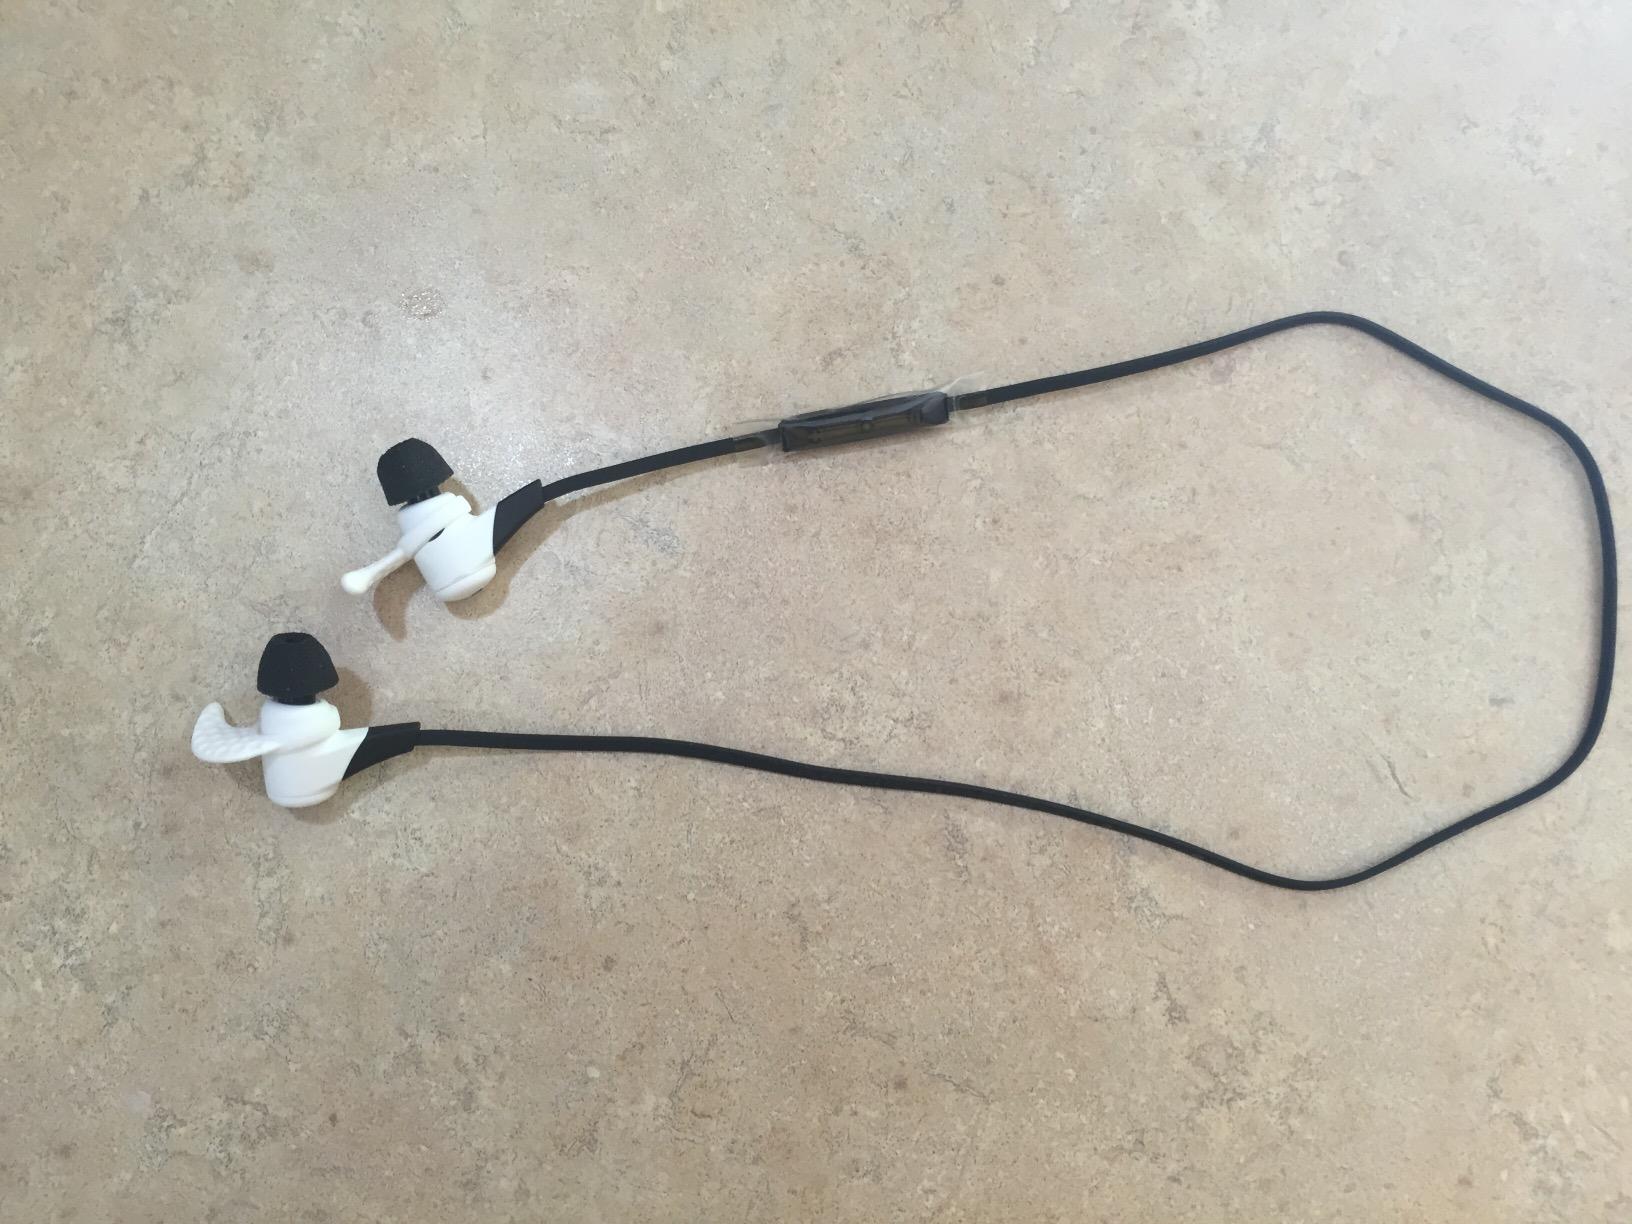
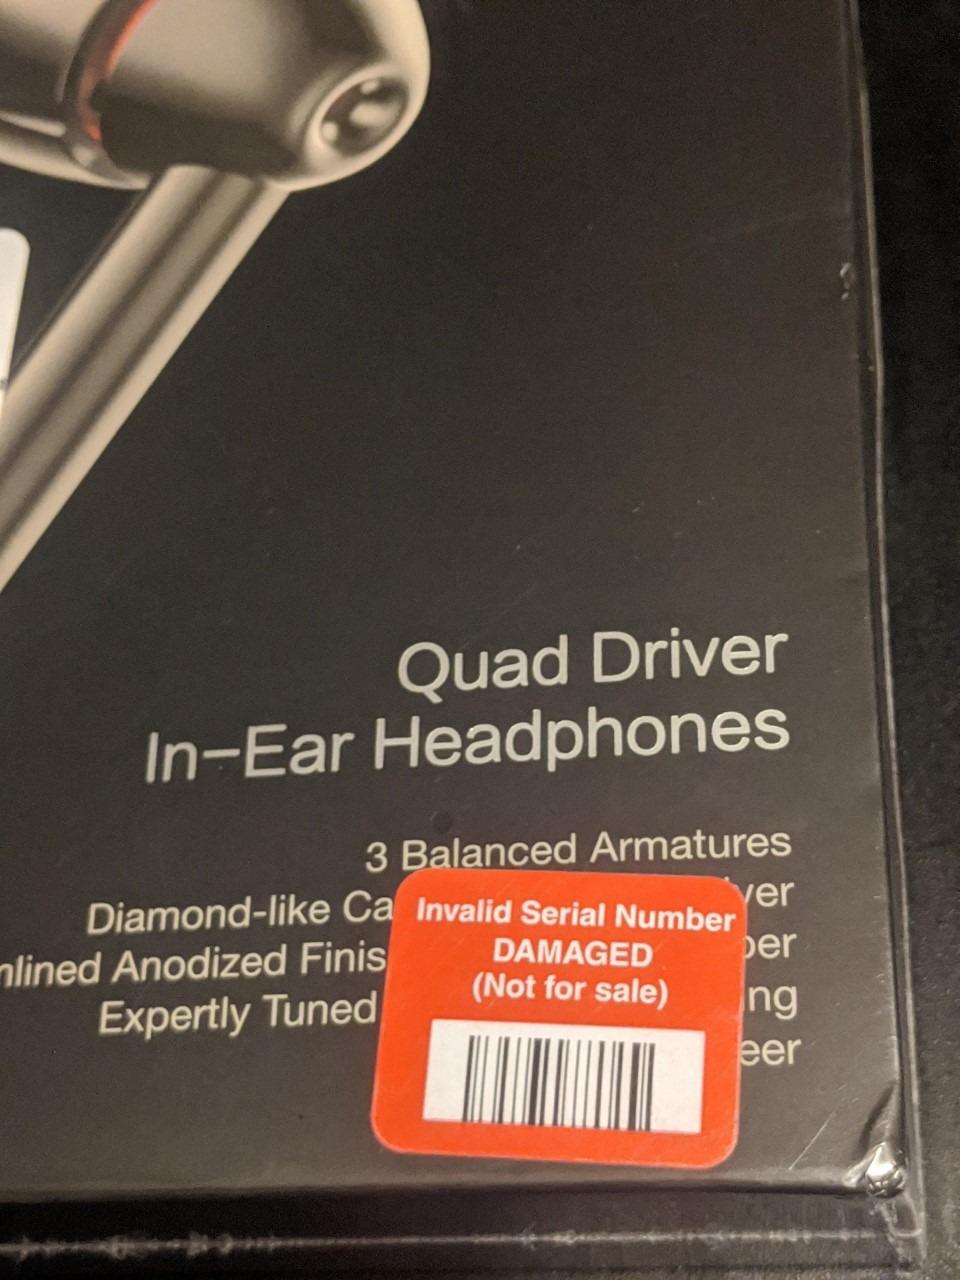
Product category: headphones
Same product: no